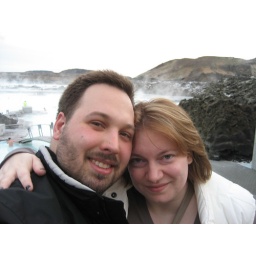
very relaxed after swimming in the milky blue water.